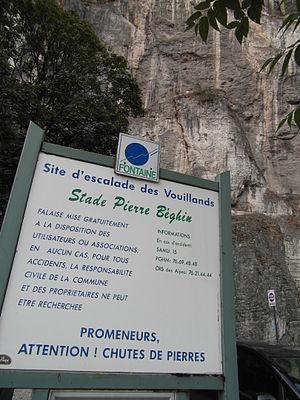
Site d'escalade
Fontaine, est une commune française située dans le département de l'Isère en région Auvergne-Rhône-Alpes.